List of awards and nominations received by Nicki Minaj

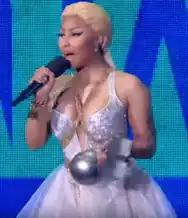
Minaj with the MTV Europe Music Award for Best Hip Hop of 2018

Nicki Minaj is a Trinidadian rapper based in the United States. After releasing three mixtapes between 2007 and 2009, Minaj signed a recording contract with Young Money Entertainment in 2009. Since then, she has released five studio albums and a compilation album. In 2011, Minaj won two American Music Awards–one for Favorite Rap/Hip-Hop Artist and the other for Favorite Rap/Hip-Hop Album, for her debut album "Pink Friday". She went on to win in both categories again the following year, with the "Favorite Rap/Hip-Hop Album" award being for her second studio album "". In 2015, Minaj won in the same categories again, with the "Favorite Rap/Hip-Hop Album" award being for her third studio album "The Pinkprint". In 2011, Minaj won her first MTV Video Music Award for Best Hip-Hop Video for her single "Super Bass". The following year, Minaj won another award for Best Female Video for her single "Starships". In 2015 and 2018, she won the awards for Best Hip-Hop Video for "Anaconda" and "Chun-Li". She also won the BET Awards for Best Female Hip Hop Artist from 2010 to 2016.